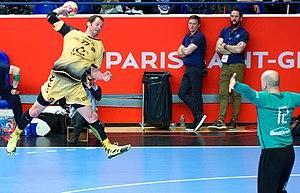
Rencontre de championnat de LidlStarLigue entre le PSG et chambéry. A coubertin, le 15 mars 2017.
Damir Bičanić, né le 29 juin 1985 à Vukovar, est un ancien handballeur croate évoluant au poste d'arrière gauche. Il est dorénavant dirigeant au RK Zagreb, chargé des relations avec les institutions du handball.